Henry Poehler

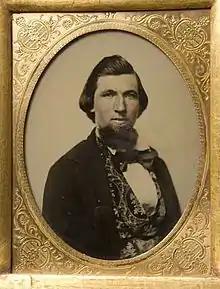
Henry Poehler, 1858.

Henry Poehler, (August 22, 1833 – July 18, 1912) was a U.S. Representative from Minnesota. Born in Hiddesen, Lippe-Detmold, Germany (now a part of Detmold), he attended his father’s academy and immigrated to the United States in April 1848, settling in Burlington, Iowa, where he attended the public schools. He moved to St. Paul, Minnesota, in 1853 and later on to Henderson, Sibley County, Minnesota, in 1854. He engaged in general merchandising and as a grain merchant and was appointed postmaster at Henderson, Minnesota on February 25, 1856, serving until April 12, 1861. He served in the state house of representatives in 1857, 1858, and 1865, and served as county commissioner of Sibley County and chairman of the board from January 1865 to January 1868. He was member of the state senate in 1872 and 1873 and again in 1876 and 1877. He was elected as a Democrat to the Forty-sixth Congress, but was an unsuccessful candidate for reelection in 1880 to the Forty-seventh Congress and an unsuccessful candidate for Minnesota State Treasurer. He served as mayor of Henderson for several terms, later on moving to Minneapolis in 1889 and engaged in the general merchandise and grain business. He moved again to Los Angeles, California, in 1895. He died in Henderson, Minnesota, while on a visit to an interment in Major Joseph R. Brown Cemetery.